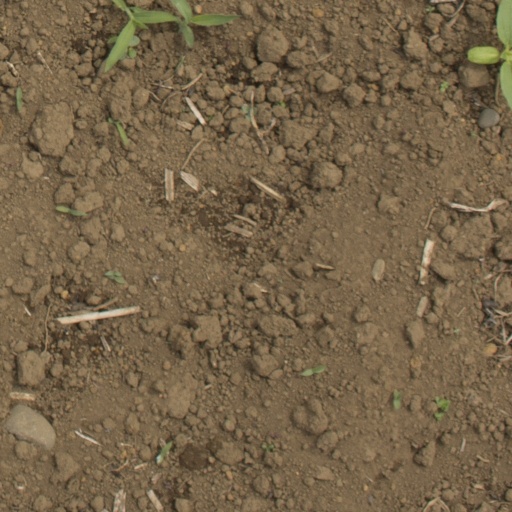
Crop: Jerusalem artichoke